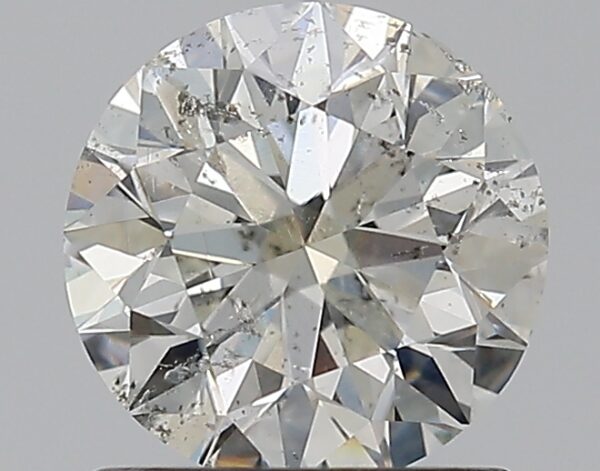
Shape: round
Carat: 1
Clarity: SI2
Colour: H
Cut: EX
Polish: VG
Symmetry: EX
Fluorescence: SL
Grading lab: IGI
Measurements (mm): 6.37 x 6.34 x 3.98